Karl Fürstner

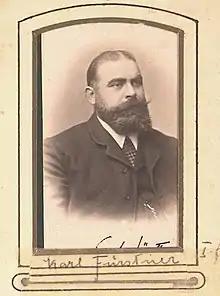

In 1878 he became the first physician to hold the chair of psychiatry at the University of Heidelberg. He kept this position until 1890, when he became professor of nervous and mental diseases at the University of Strasbourg. At Heidelberg his vacancy was filled by Emil Kraepelin (1856-1926). Among Fürstner's better known assistants was eugenicist Alfred Hoche (1865-1943).